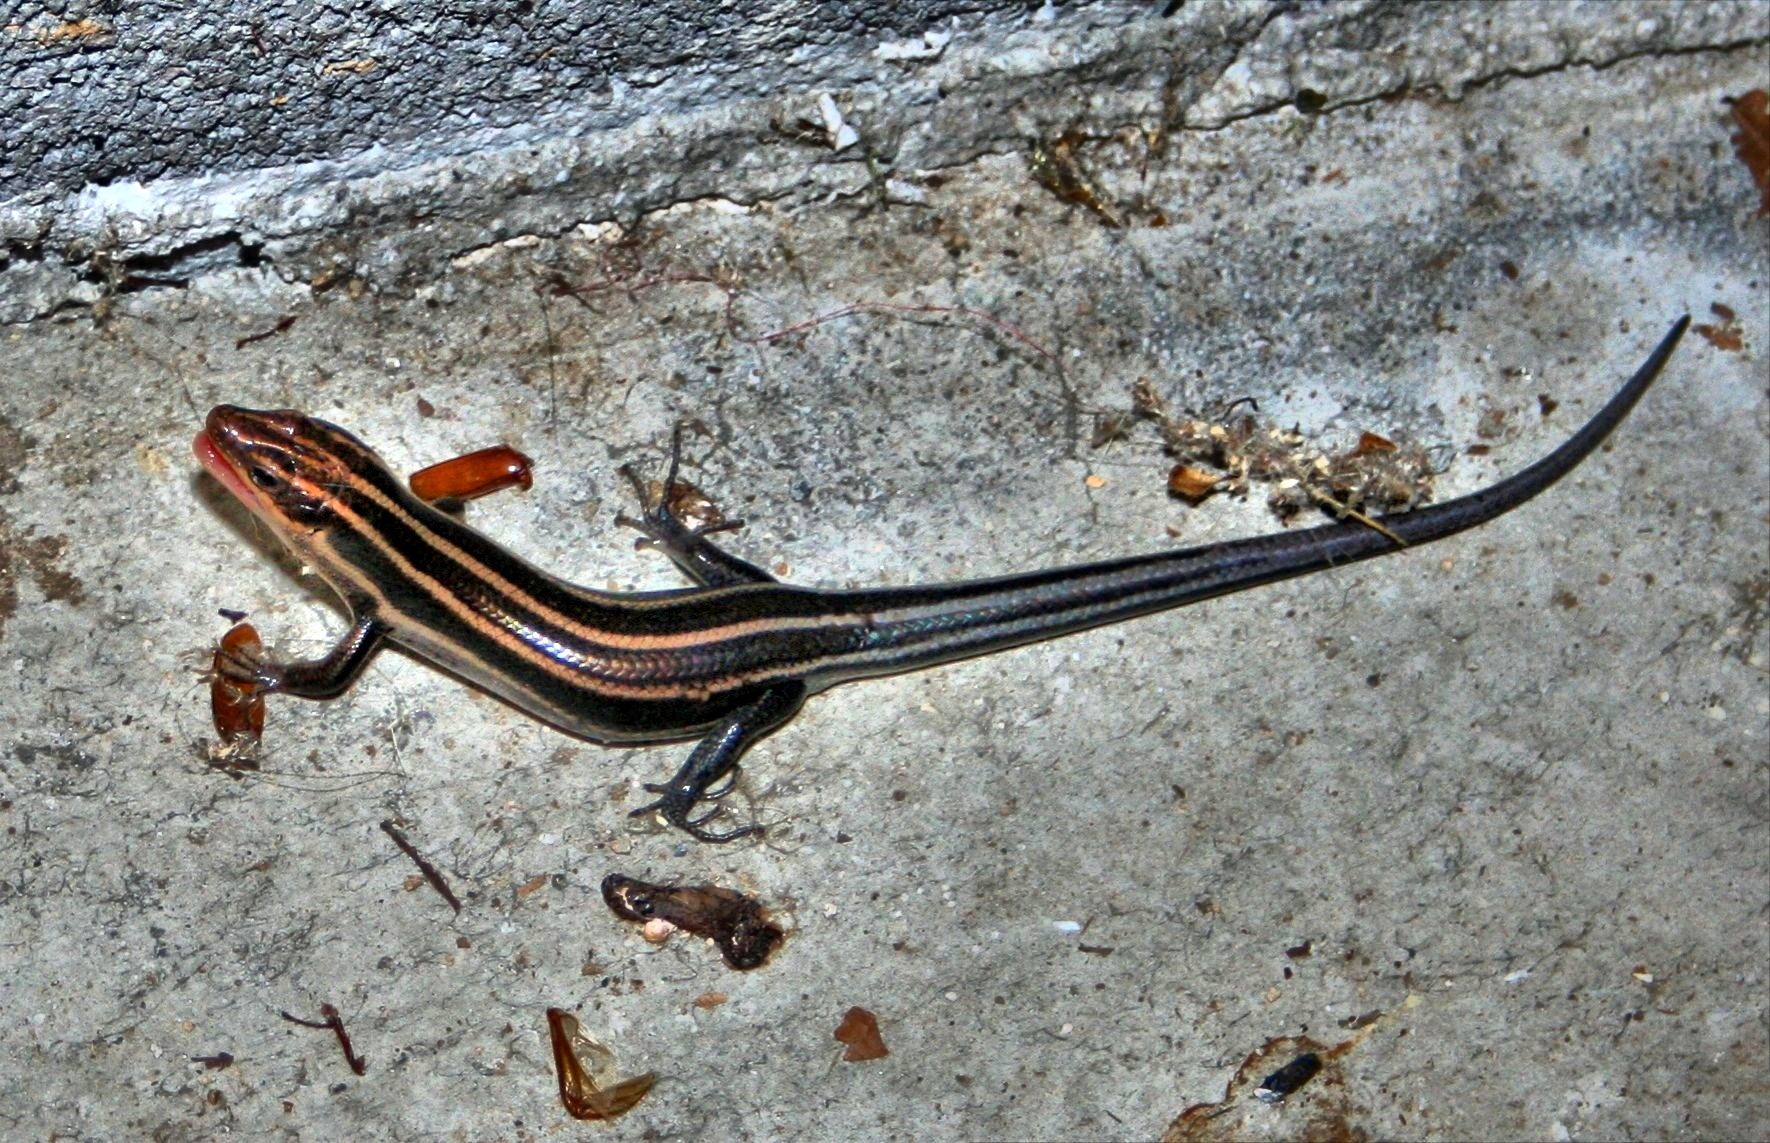
wildlife, wild, biology, reptile, fauna, lizard, crawling, vertebrate, skink, scaled reptile